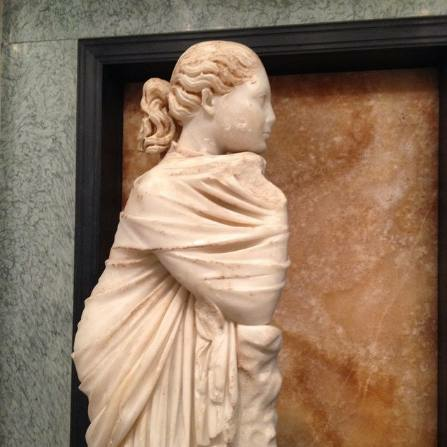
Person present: Yes